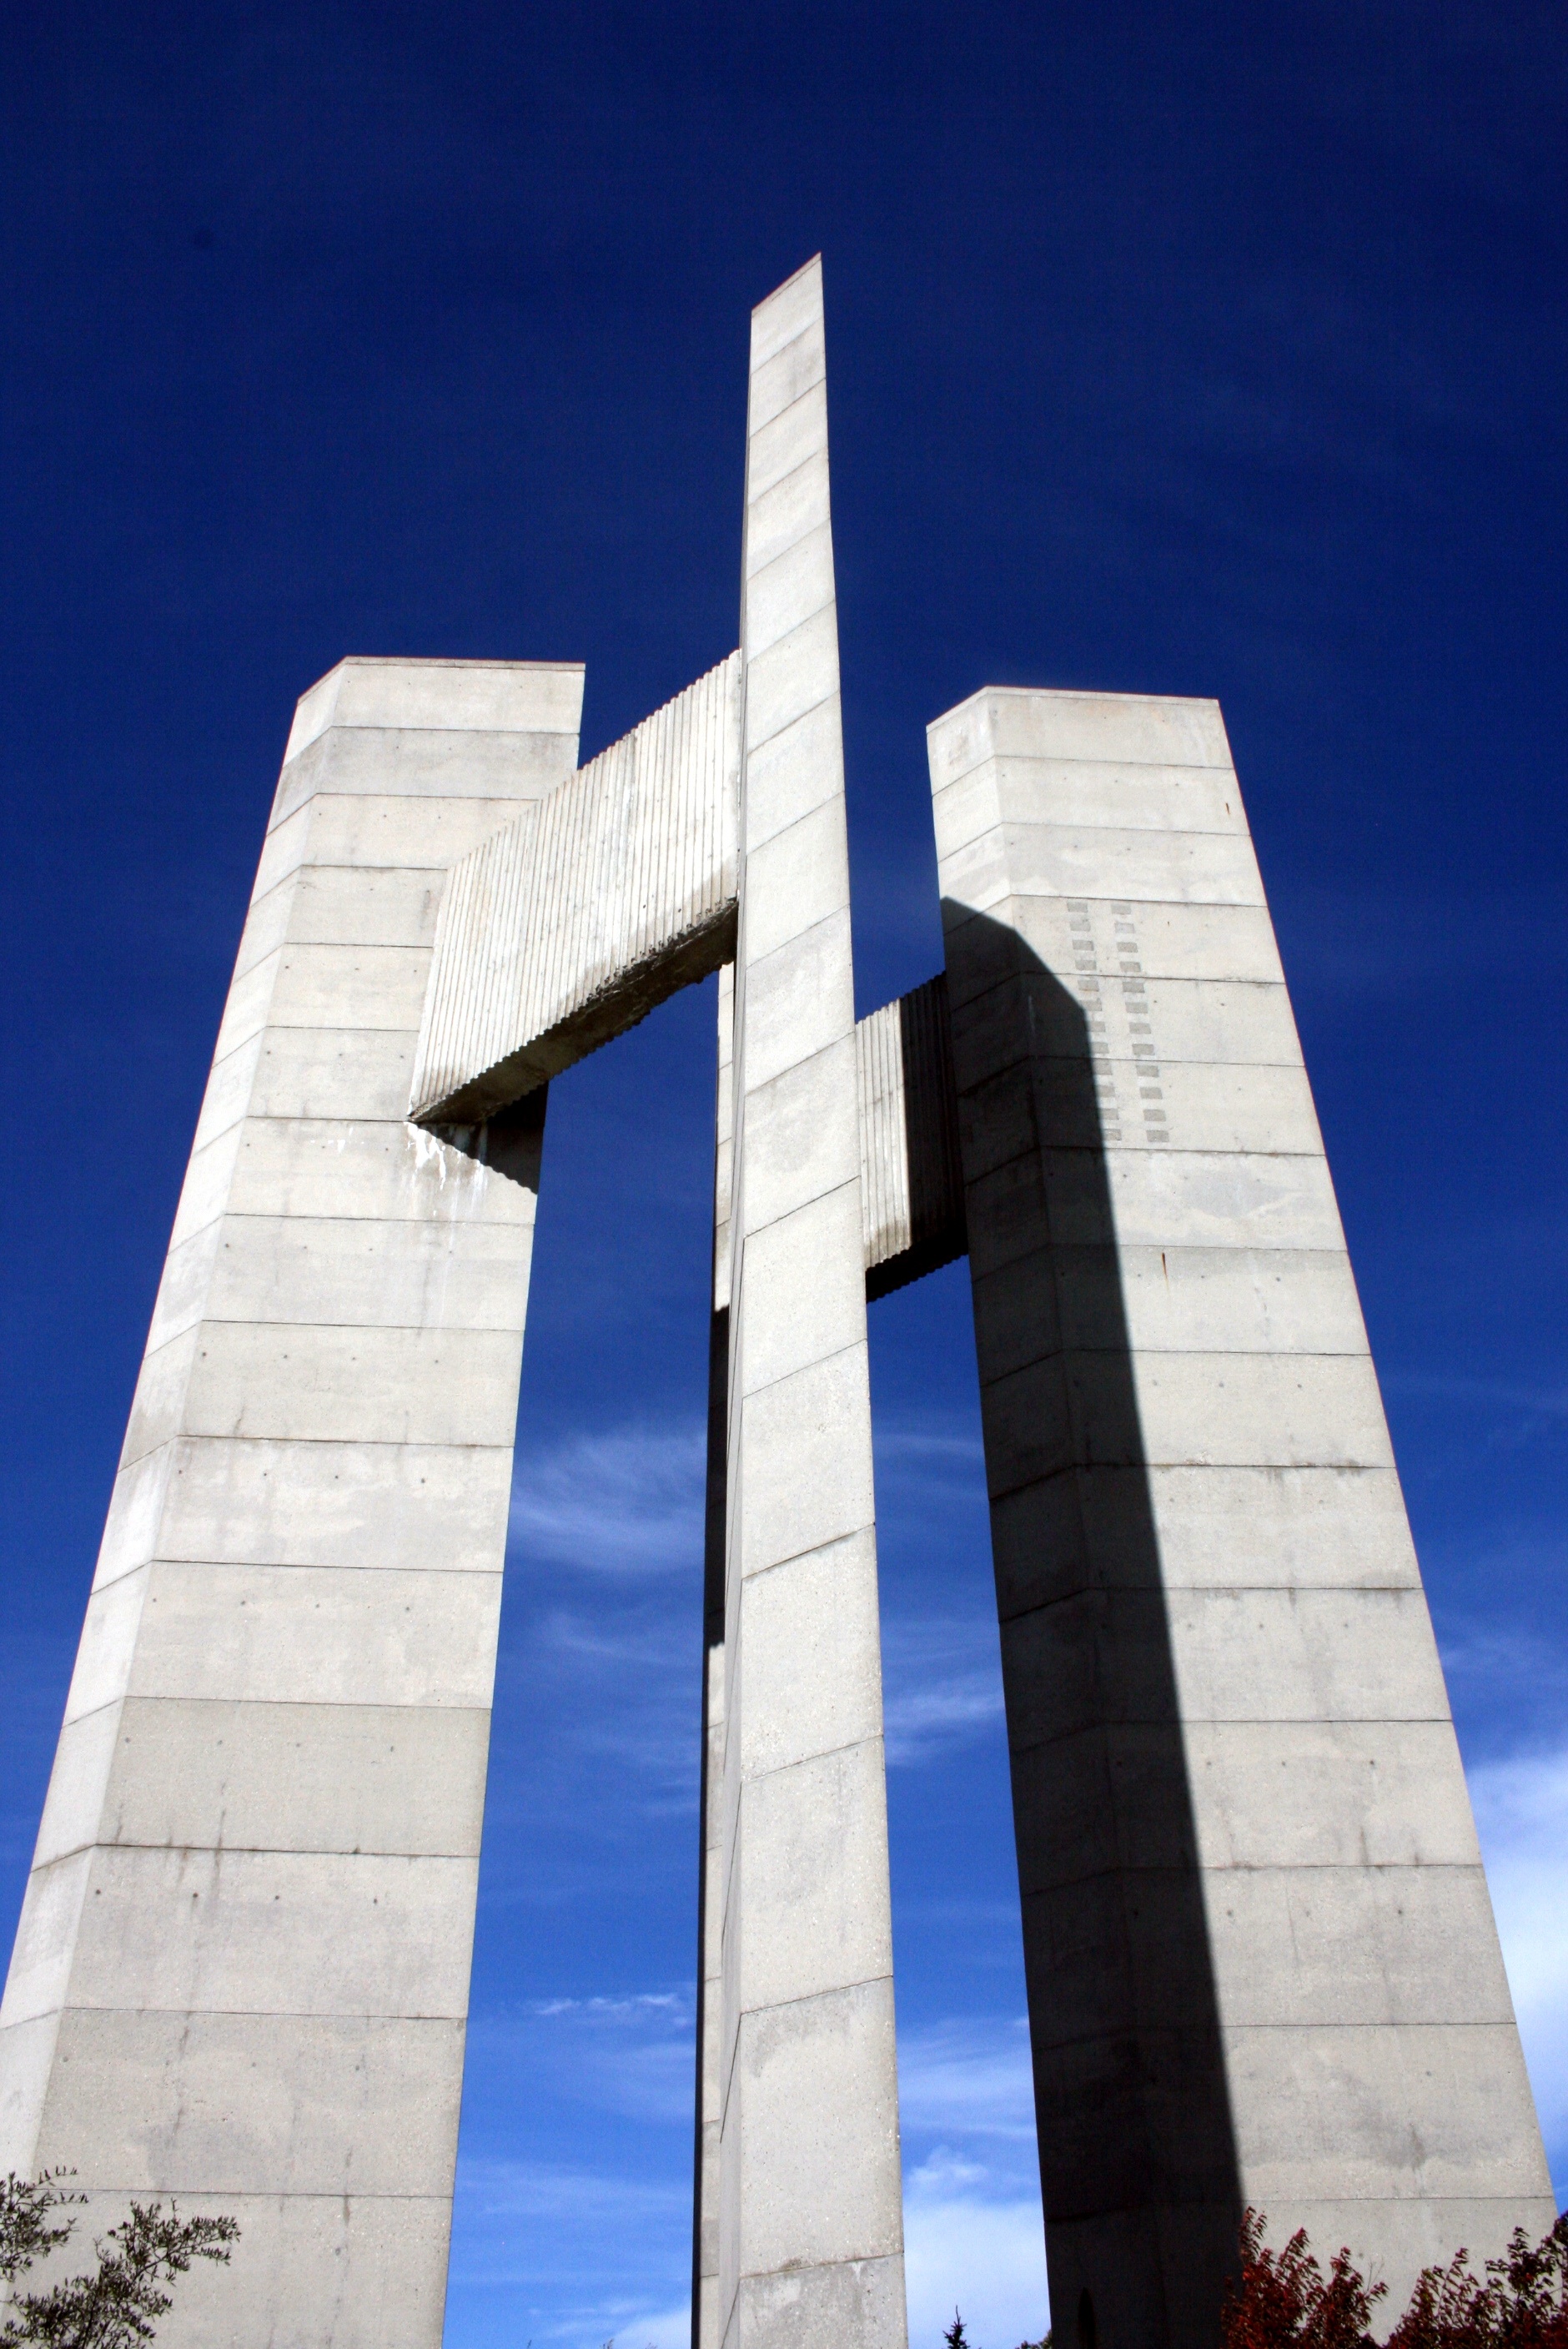
architecture, structure, sky, skyscraper, monument, arch, reflection, tower, landmark, facade, blue, tower block, sculpture, memorial, art, obelisk, monolith